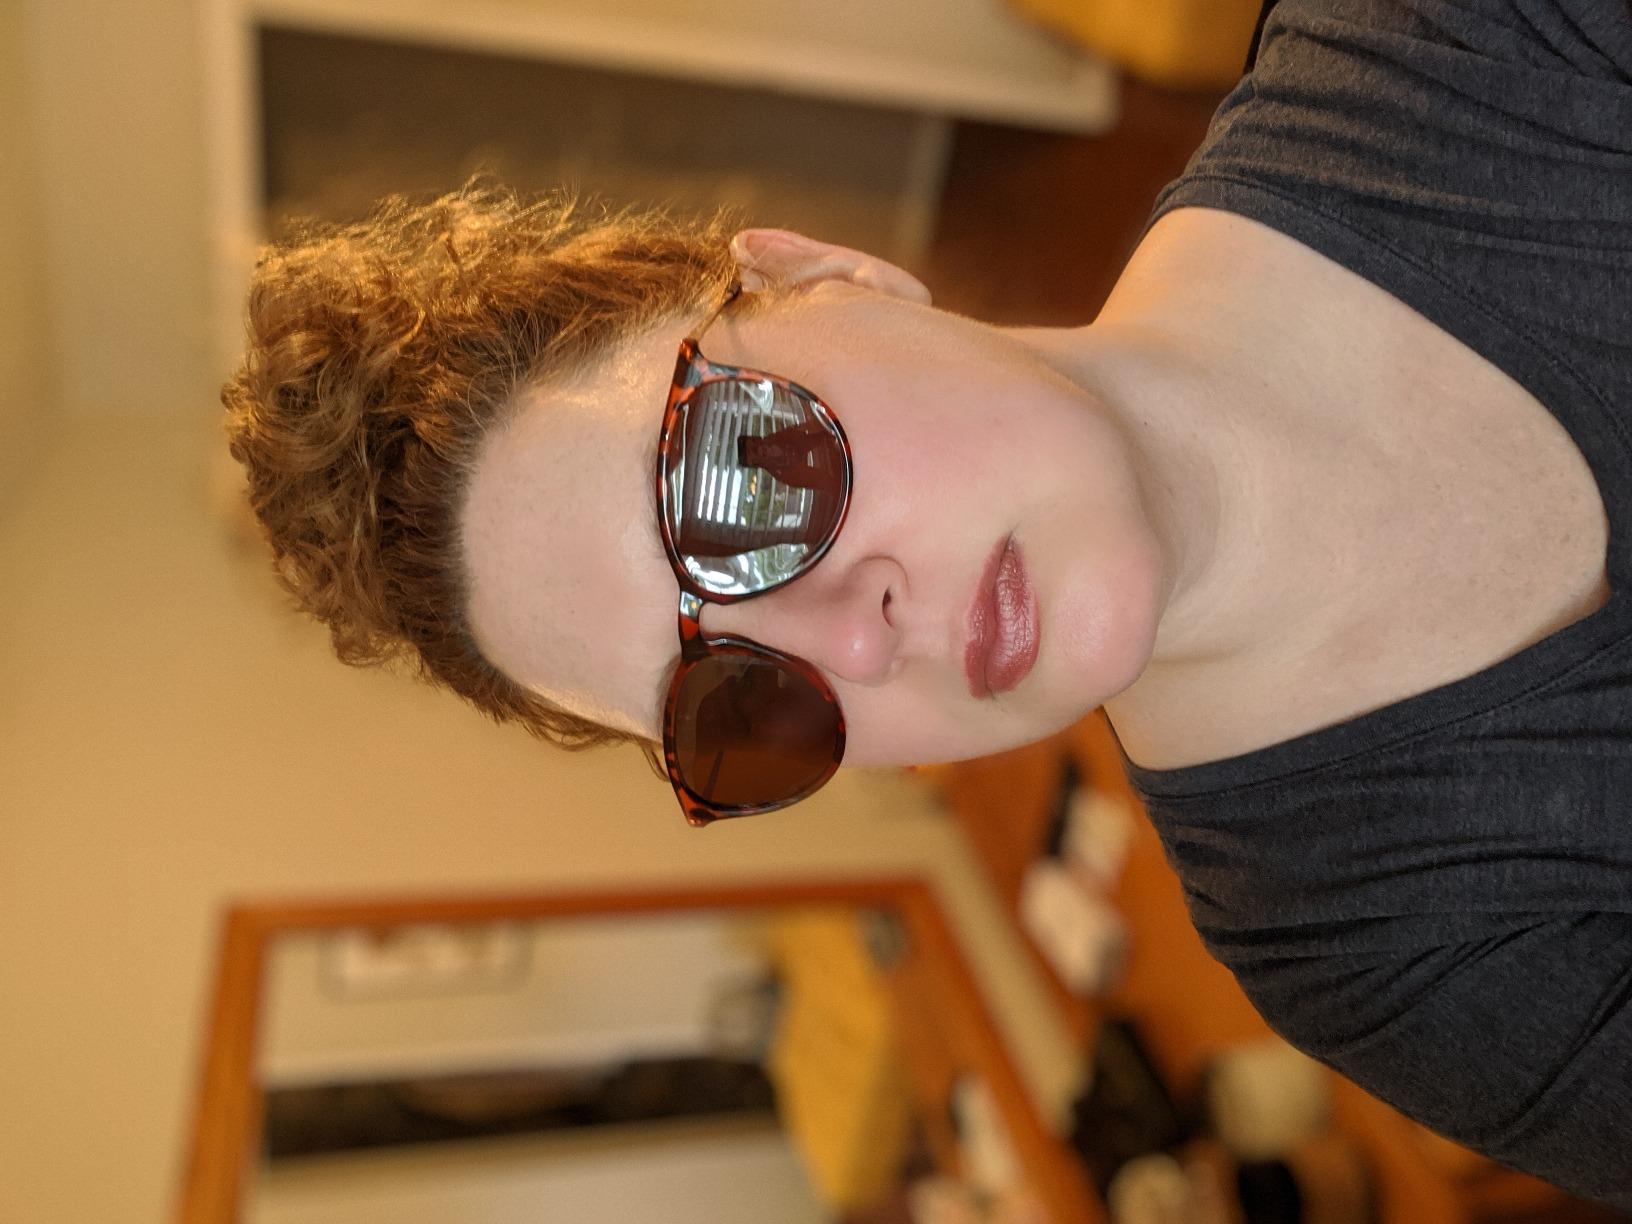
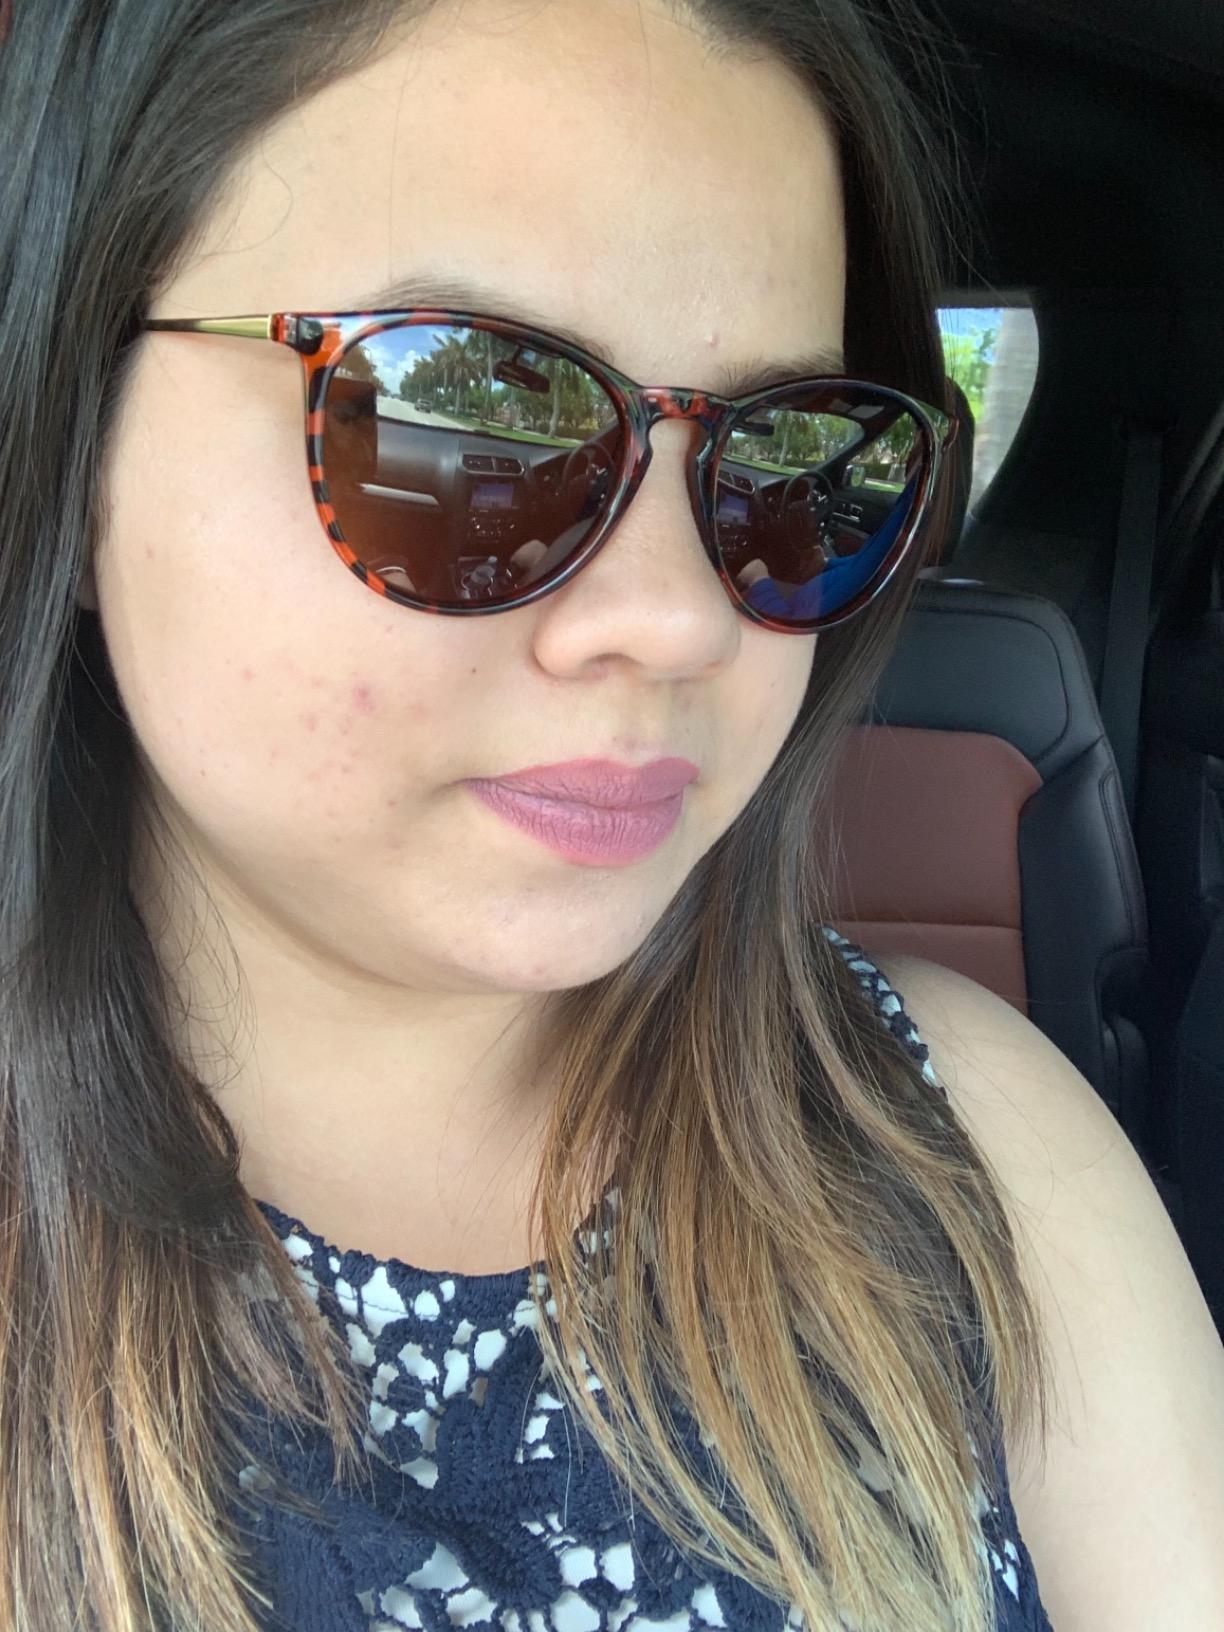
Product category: accessories_sunglasses
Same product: yes